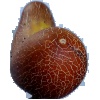
Label: Cucumber Ripe 1